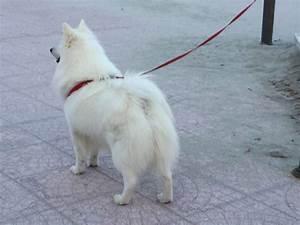
dog